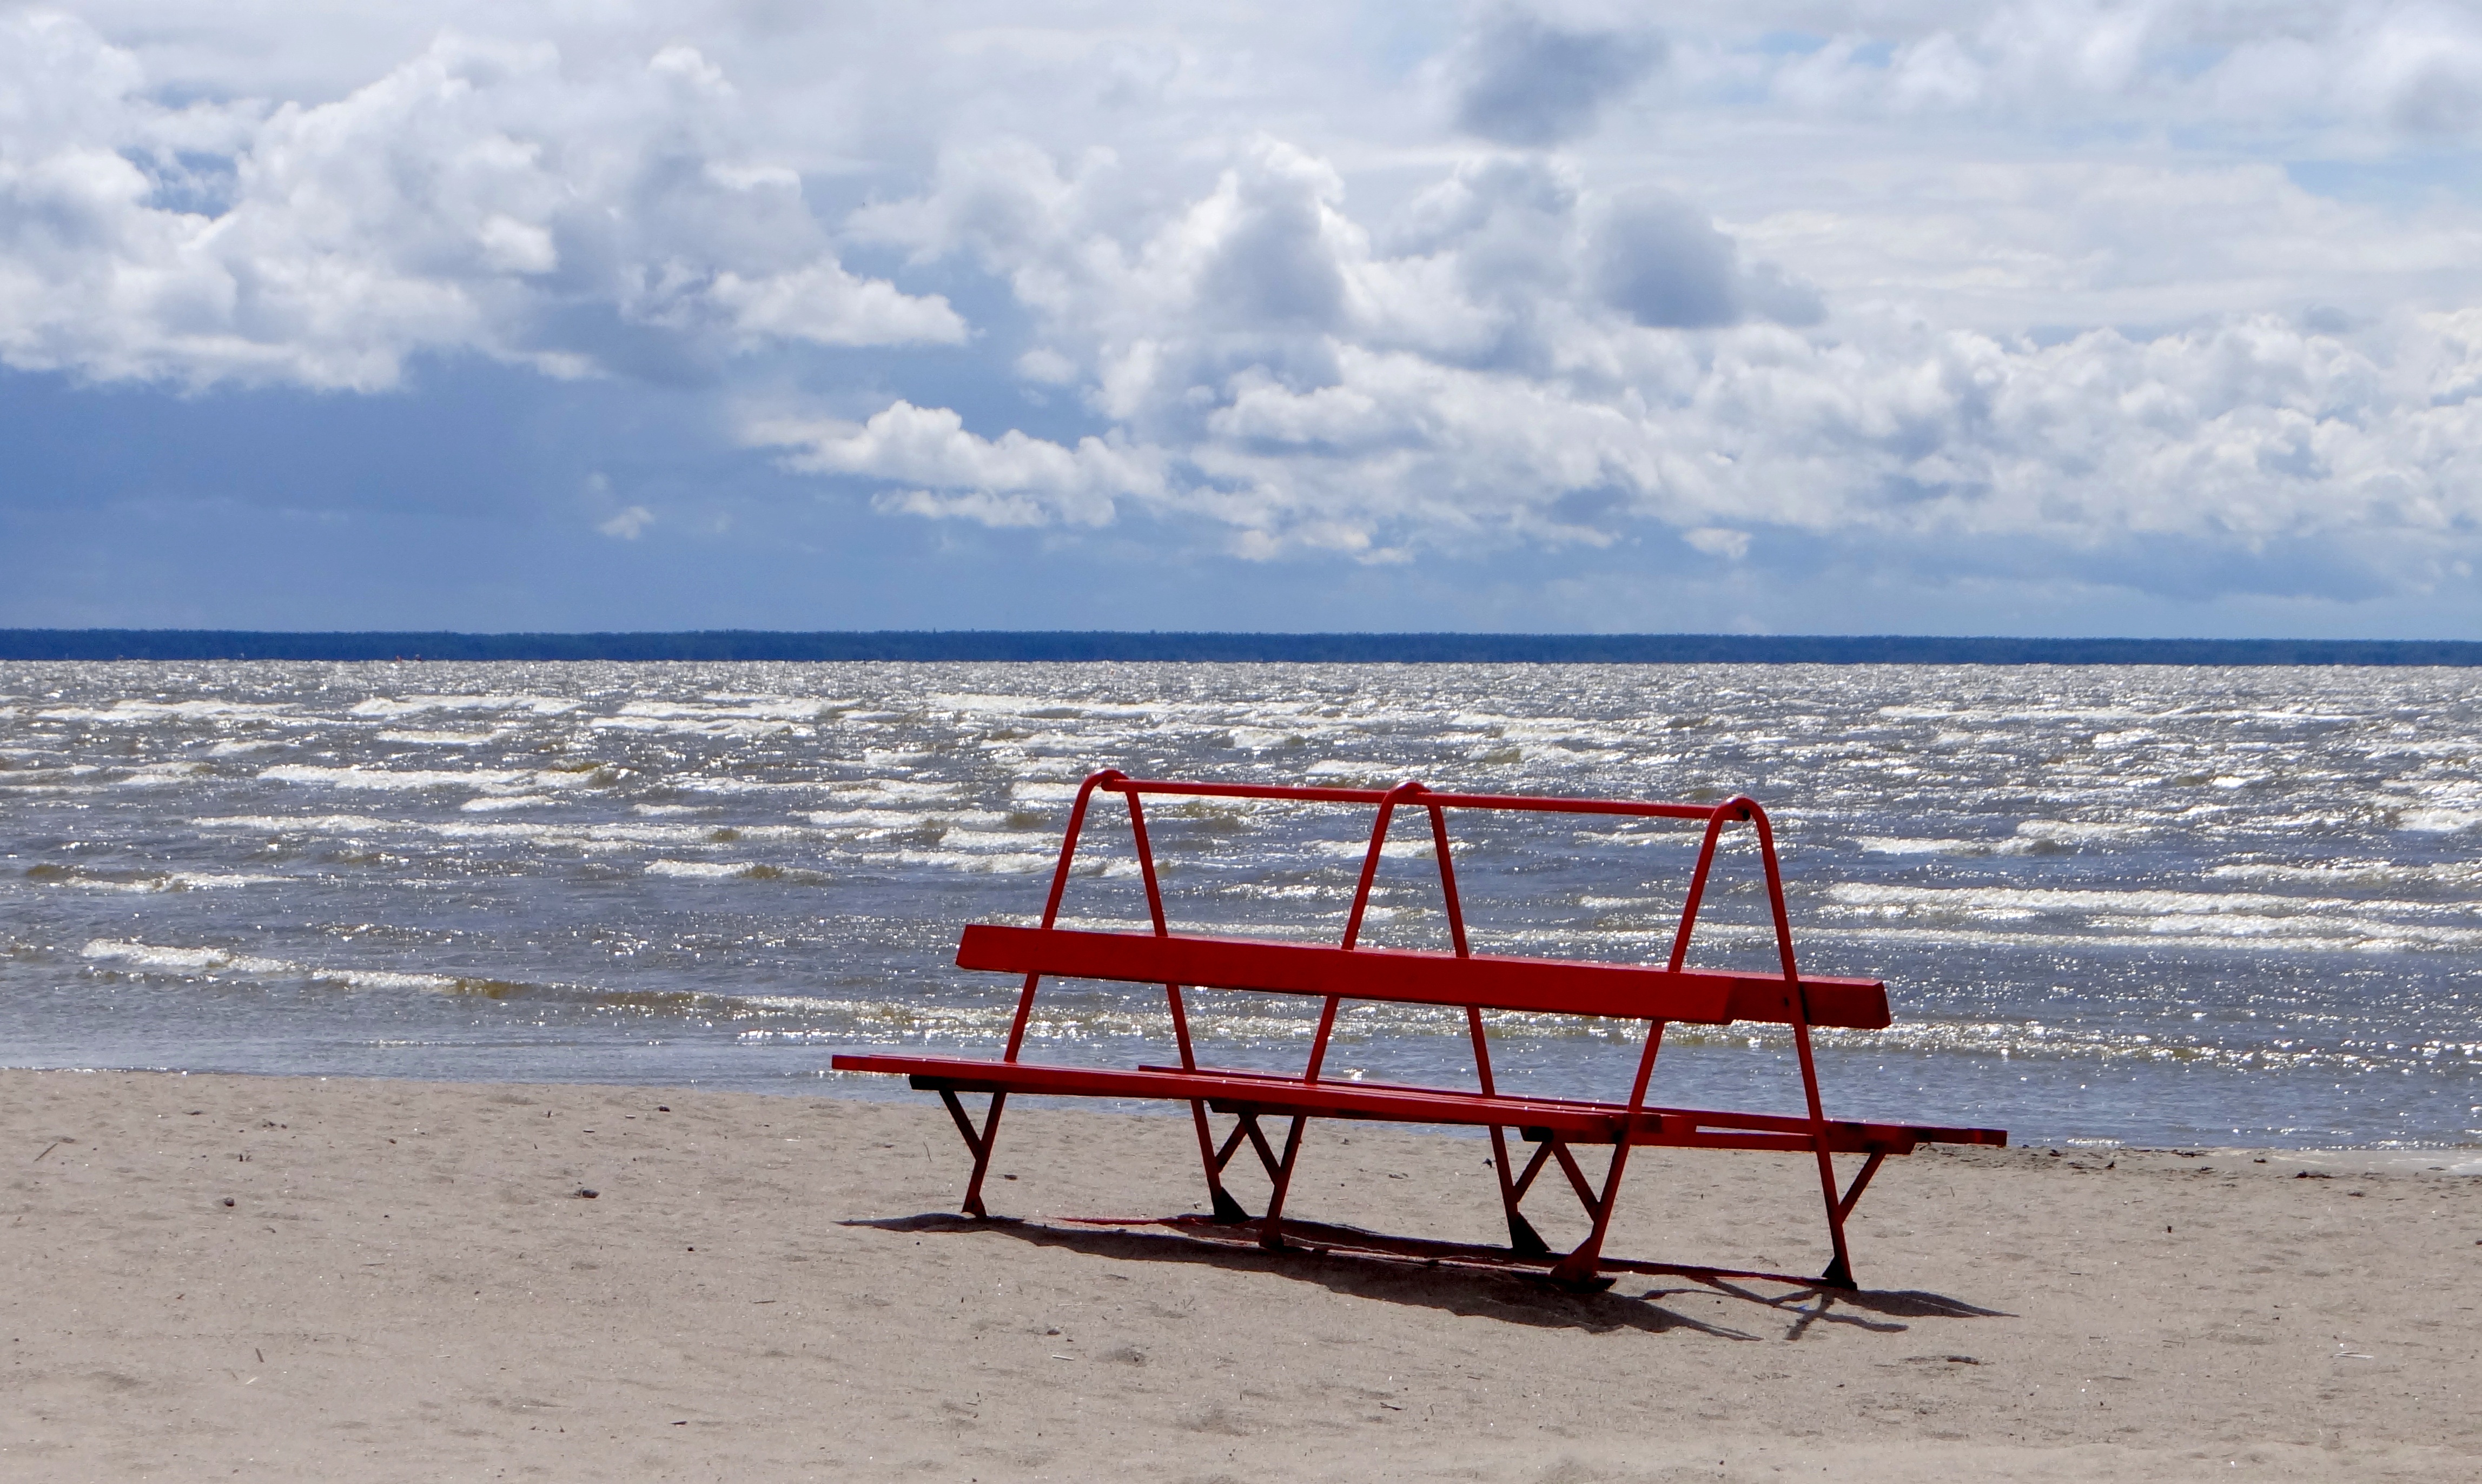
beach, sea, coast, water, sand, ocean, horizon, sky, shore, wave, vacation, vehicle, bay, body of water, clouds, bank, baltic sea, wind wave